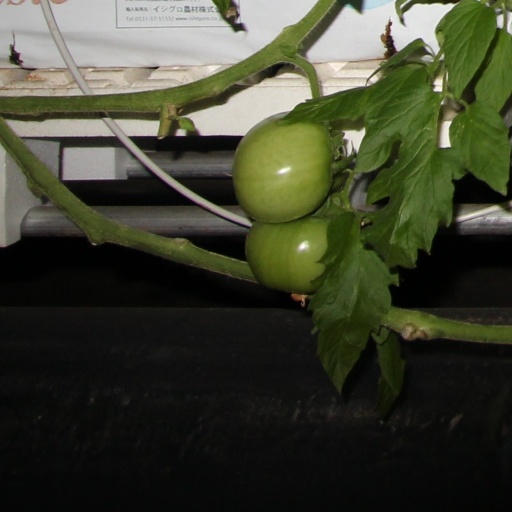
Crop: tomato